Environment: real
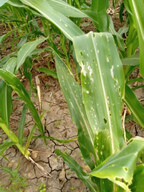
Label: fall_armyworm